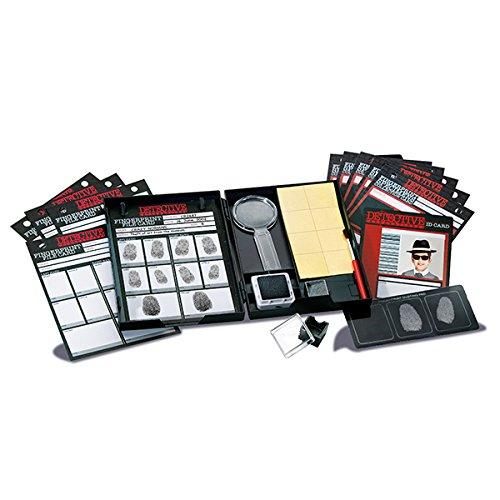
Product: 4M KidzLabs Fingerprint Kit - Spy Forensic Science Lab - Educational STEM Toys Gift for Kids & Teens, Boys & Girls
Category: Toys & Games | Learning & Education | Science Kits & Toys
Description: The kit contains ten 10 finger print cards, dusting powder, stamp pad, brush, and twenty 20 stickers used for collecting finger prints.
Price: $11.99
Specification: ProductDimensions:8.5x2.2x6.8inches|ItemWeight:12.3ounces|ShippingWeight:1.5pounds(Viewshippingratesandpolicies)|DomesticShipping:ItemcanbeshippedwithinU.S.|InternationalShipping:Thisitemisnoteligibleforinternationalshipping.LearnMore|ASIN:B000GKU7BG|Itemmodelnumber:3446|Manufacturerrecommendedage:8yearsandup